Monolithic church

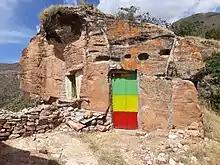
Debre Sema'it rock church

Many other churches were hewn from rock in Ethiopia, outside of Lalibela in Amhara Region. This practice was very common in Tigray, where the outside world knew of only a few such churches until the Catholic priest Abba Tewelde Medhin Josief presented a paper to the Third International Conference of Ethiopian Studies in which he announced the existence of over 120 churches, 90 of which were still in use. Despite Dr. Josief's death soon after his presentation, research over the next few years raised the total number of these rock-hewn churches to 153, particularly in the districts Kola Tembien, Degua Tembien, Hawzen and Sa'esa Tsada Amba.